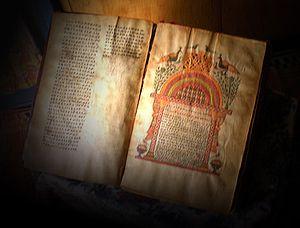
La Corne de l'Afrique, et en particulier le territoire de l'actuelle Éthiopie, se trouve au cœur de l'histoire de l'humanité. On y trouve les restes de certains des plus anciens hominidés connus mais également les plus anciennes traces de l'homo sapiens moderne, après le Maroc depuis mai 2017 - Djebel Irhoud, 300 000 ans.
L'histoire de l'Église éthiopienne orthodoxe commence à sa fondation, vers le milieu du IVᵉ siècle par Frumence d'Aksoum. C'est une des premières Églises chrétiennes du continent africain. Après sa création dans le royaume d'Aksoum, le christianisme s'étend vers l'ouest et le sud. Au VIIᵉ siècle, les conquêtes musulmanes et l'installation de plusieurs sultanats dans la Corne de l'Afrique l'isolent partiellement du reste du monde chrétien. C'est la source du mythe du Royaume du prêtre Jean.